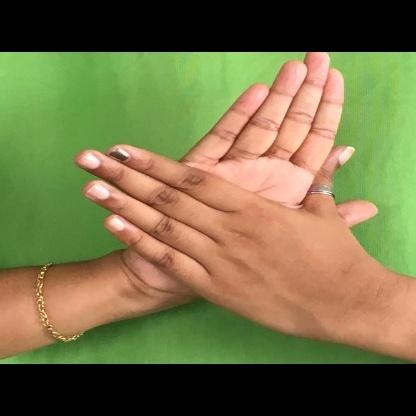
Mudra: Chakra